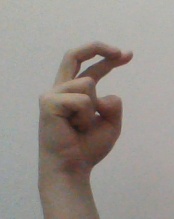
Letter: zay